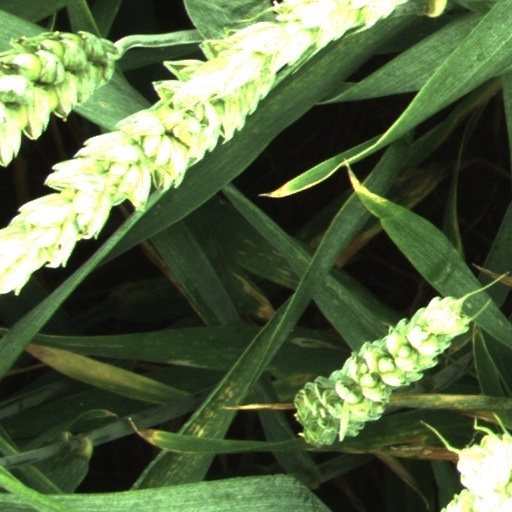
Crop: wheat